Albert Weisbord

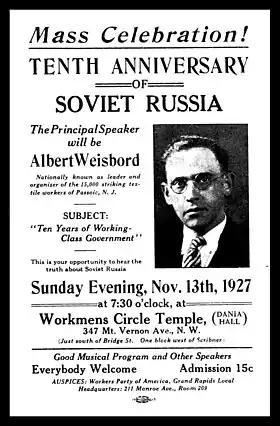
Leaflet for a speech by Weisbord given in connection with the 10th Anniversary of the Russian Revolution.

Weisbord was initially a member of the syndicalist Industrial Workers of the World (IWW), but he soon moved to the ranks of the Socialist Party of America (SPA), an organization which believed in the efficacy of electoral politics to implement change.